S. Yizhar

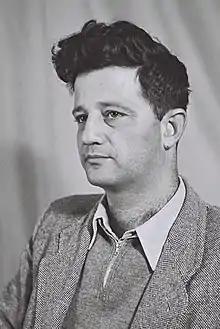
Yizhar in 1951

Yizhar Smilansky (27 September 1916 – 21 August 2006), known by his pen name S. Yizhar, was an Israeli writer and politician. Widely regarded as one of the preeminent figures in Israeli literature, he was awarded the Israel Prize in 1959 for fine literature. He was also awarded several other prizes of national distinction. In his political life, Yizhar served in the Knesset under Mapai almost continuously from 1949–1967.